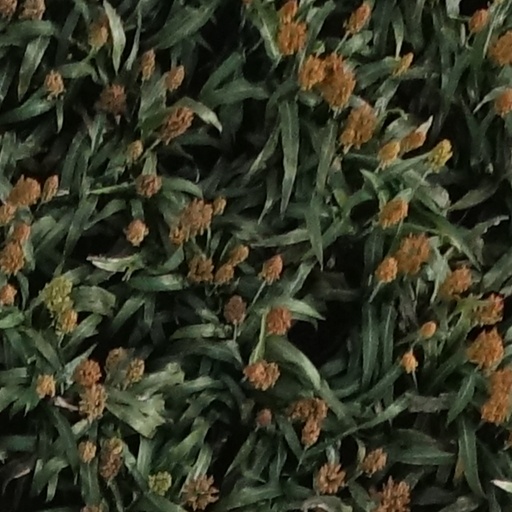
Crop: sorghum